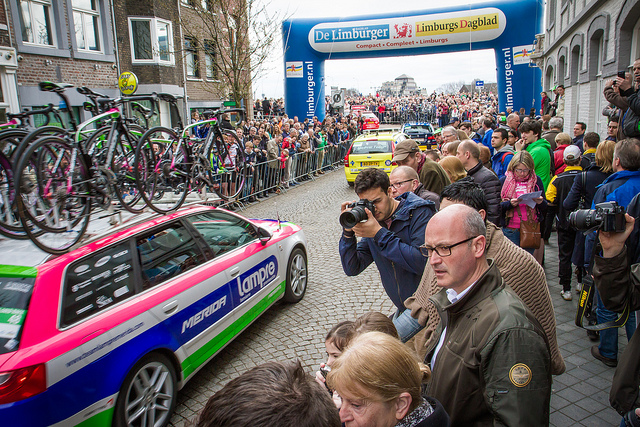
user: Given an image and a question. Answer the question in a short answer. Question: What race is being held? Short Answer:
assistant: bicycle